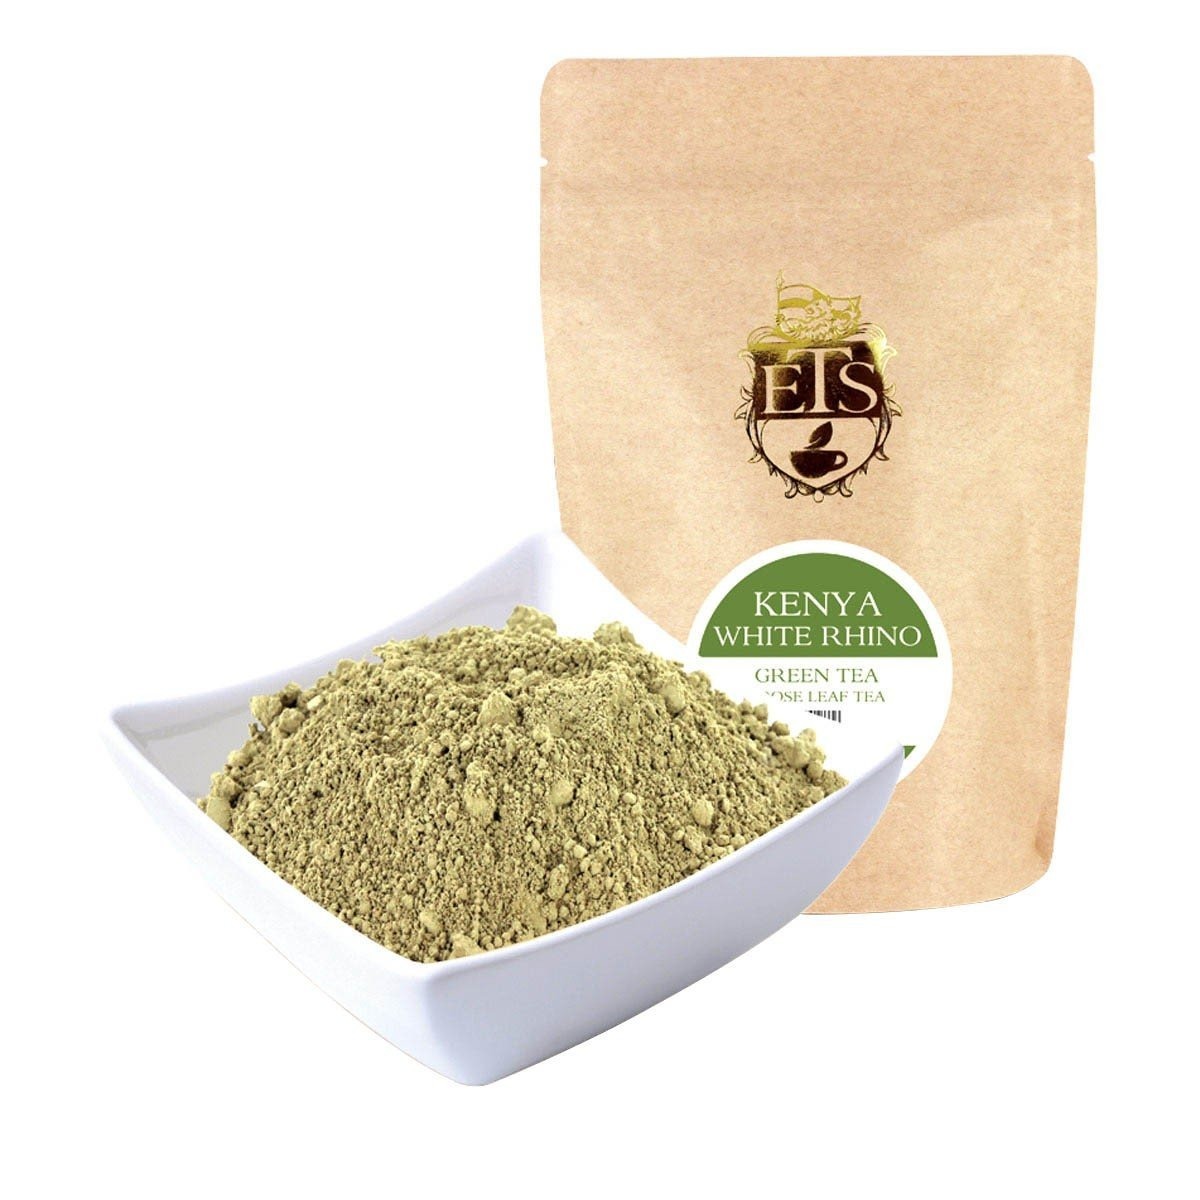
Item Name: Kenya White Rhino Matcha Loose Leaf Tea (8 ounce)
Bullet Point 1: A smooth, crisp, and flavory green and white tea blend
Bullet Point 2: Gluten-free
Bullet Point 3: Available in 1 ounce, 2 ounce and 8 ounce
Product Description: The Kenya White Rhino Matcha from English Tea Store is a smooth, crisp, and flavory green and white tea blend. In the Kenyan Rift Valley, the origin of this stunning tea, it isn't uncommon to see White Rhinos grazing on lands near the lush tea estates, a testament to the biodiversity of this remarkable territory. The tea used to make this innovative Kenyan tea is grown at an high altitude under the bright sun and as such is packed full of antioxidants, polyphenols and exceptionally crisp flavor. Only the youngest leaves are plucked, processed and carefully ground using a traditional stone mill to an exceptionally smooth consistency. The resulting cup is thick and rich with wonderfully warm mossy notes of grass and slight floral undertones of oolong. Hot tea brewing method: Bring filtered or freshly drawn water to a rolling boil and let cool to roughly 180°F/82°C. Place approximately of a teaspoon of Matcha in your cup. Infuse with 8 ounces/250 milliliter of water, whisk briskly and enjoy. Available in 3 sizes. Caffeine content: Low - This tea contains natural caffeine found in the L. Camellia Sinensis family. A cup of green tea steeped in boiled water for 5 minutes will contain between 22 to 29 milligrams of caffeine. If you wish to reduce the caffeine level in this tea, briefly rinsing the tea leaves in extremely hot water will reduce the caffeine content between 25-50% with only a minor effect on taste. Antioxidant Content: Super High - When consuming matcha you actually consume all the tea leaves. Scientific testing in Japan has indicated that on account of this fact the antioxidant benefit of matcha can be up to 5-9 greater then with normal green tea consumed in the conventional manner. Matcha made from high altitude teas such as Kenya green tea or Kenya white tea, have some of the highest antioxidant levels recorded for tea - considerably more than Japan green tea.
Value: 8.0
Unit: ounce

Price: 27.62